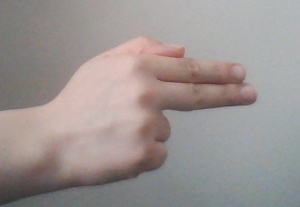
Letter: ghain